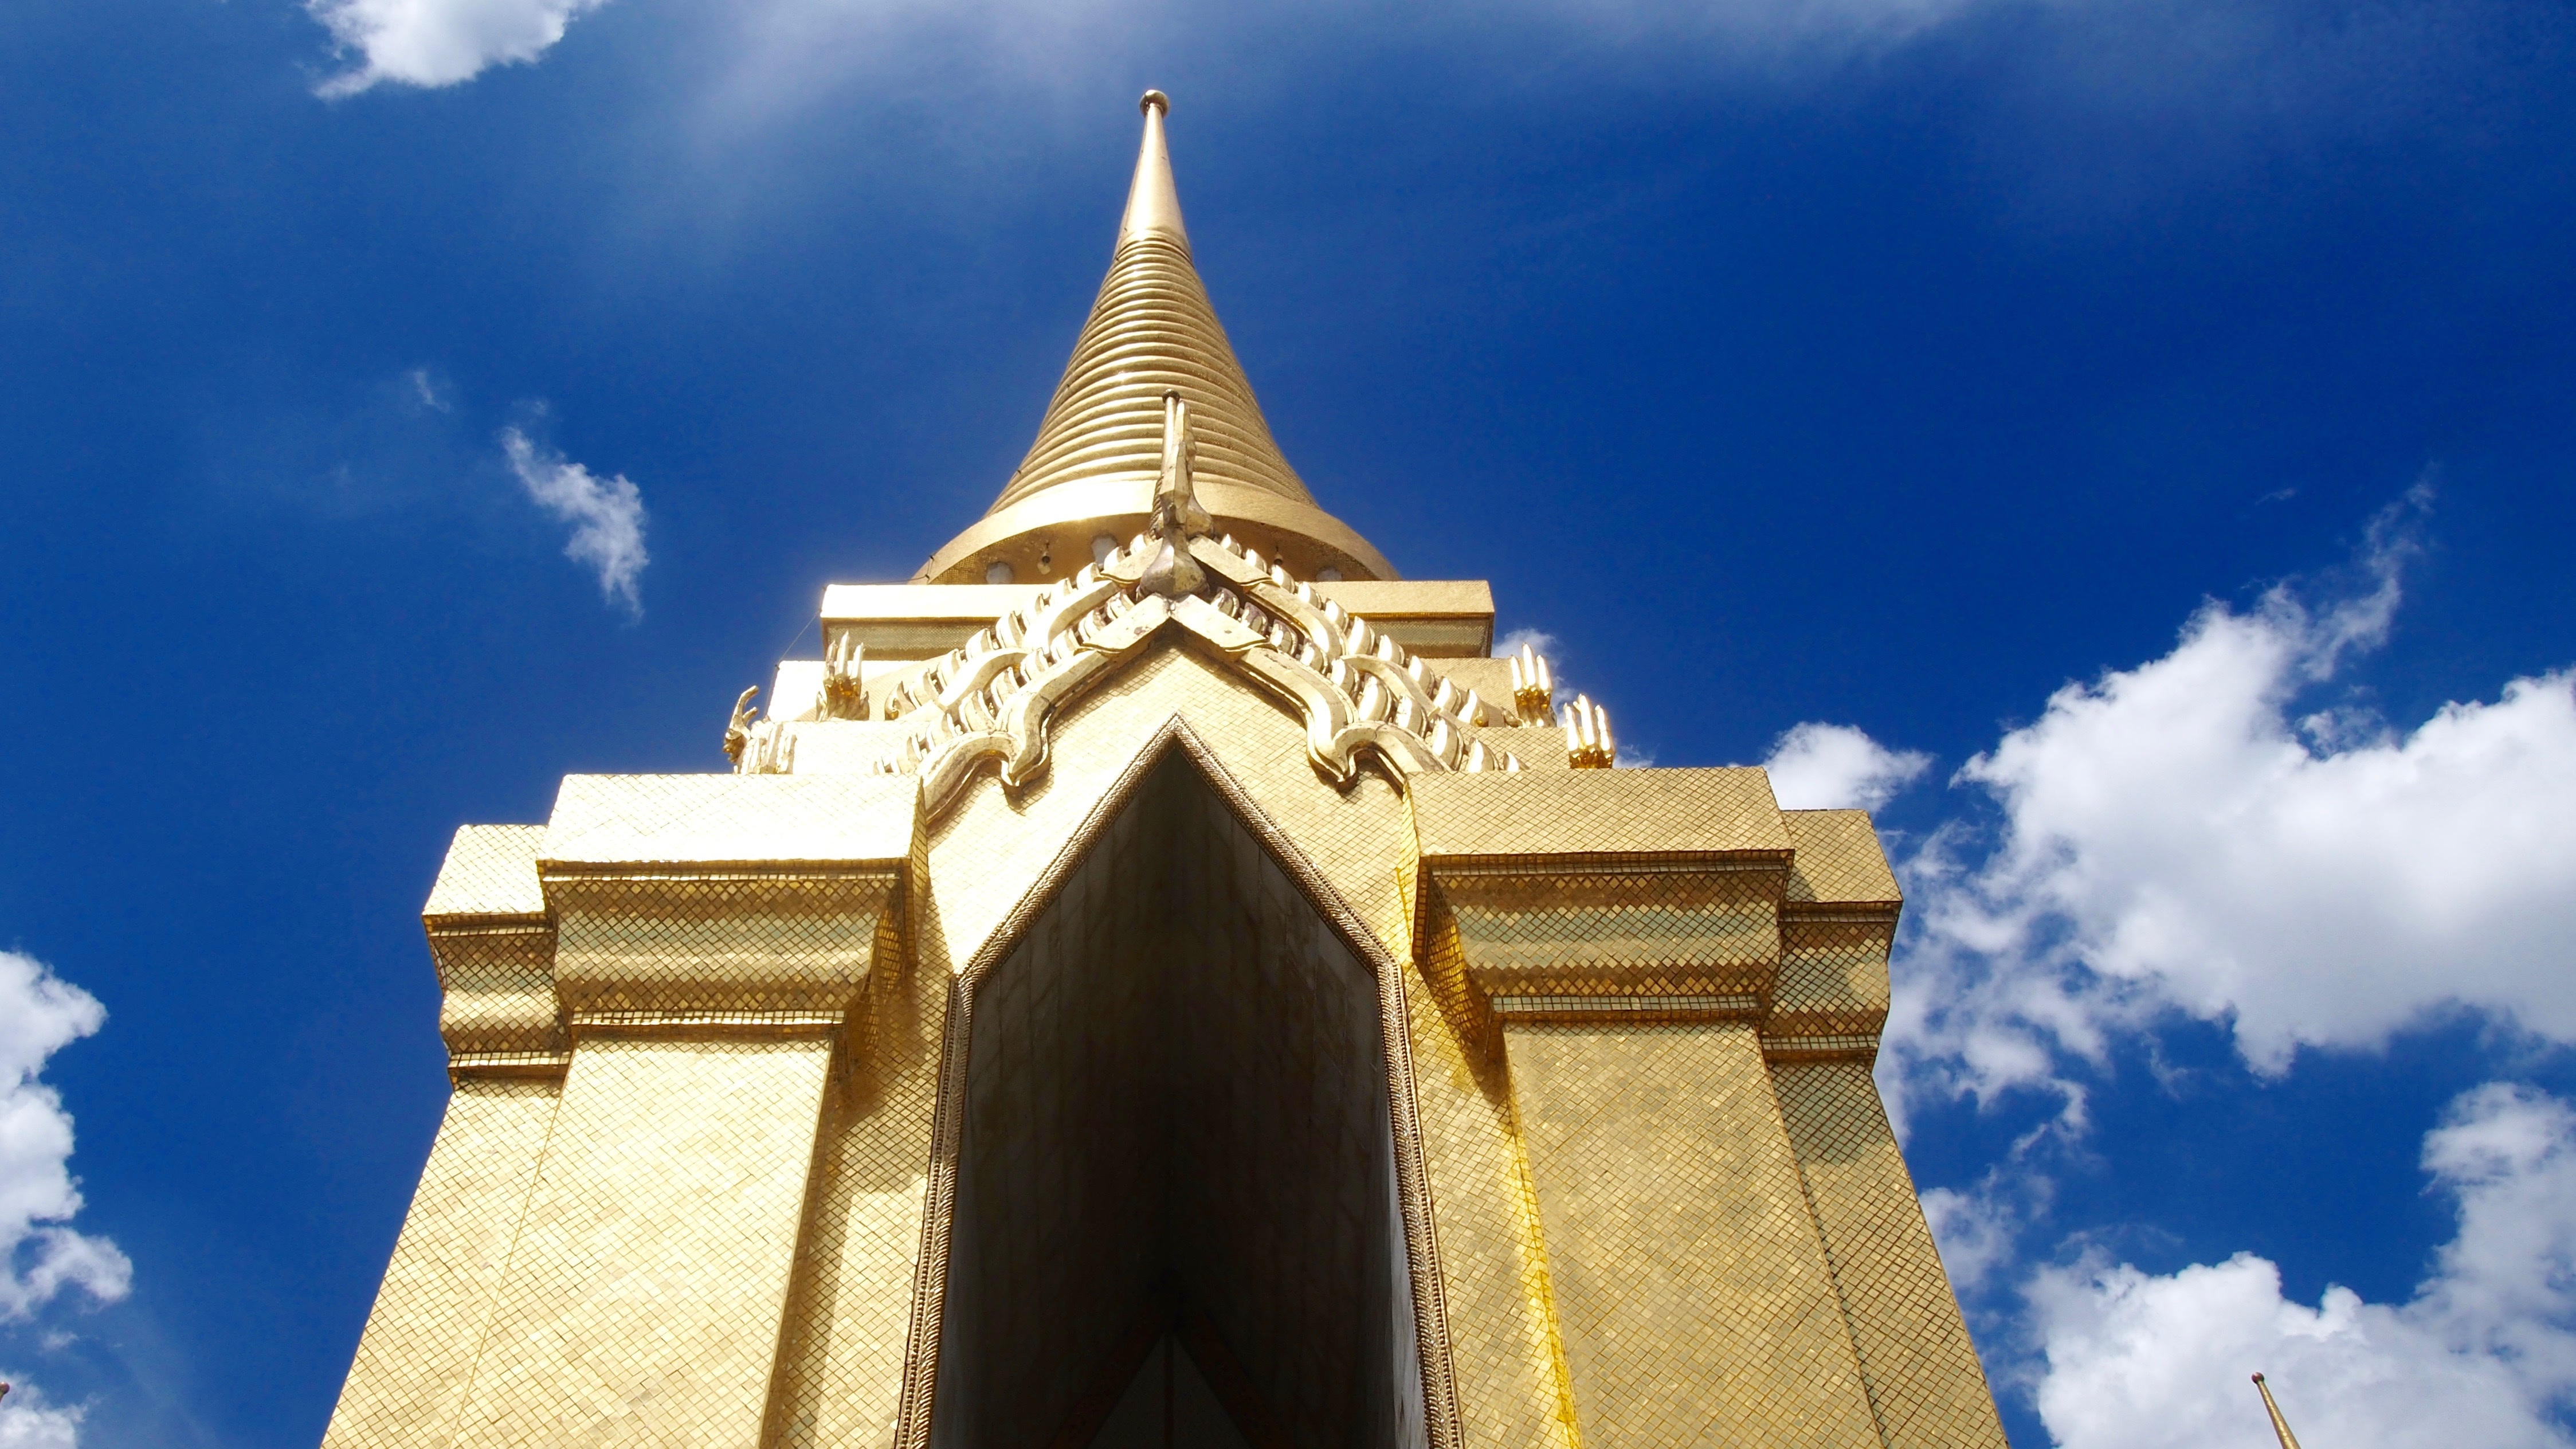
sky, landmark, building, place of worship, tower, temple, spire, steeple, wat